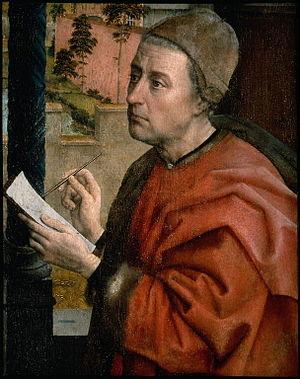
Saint Luc dessinant la Vierge est une huile sur panneau du peintre flamand Rogier van der Weyden. Le panneau représente Luc l'Évangéliste, saint patron des artistes, dessinant la Vierge Marie tenant dans ses bras l'Enfant Jésus. Van der Weyden réalise cette peinture entre 1435 et 1440, commandée en 1435 par la Guilde de Saint-Luc pour la cathédrale Sainte-Gudule de Bruxelles. Le panneau est probablement l'une des premières œuvres de Van der Weyden après sa nomination comme peintre officiel de la ville de Bruxelles, à la fin de son apprentissage dans l'atelier de Robert Campin. Le musée des beaux-arts de Boston, où il est exposé, décrit ce tableau comme « parmi les tableaux d'Europe du Nord les plus importants [exposés] aux États-Unis. »